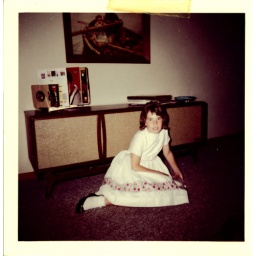
mom in a white dress